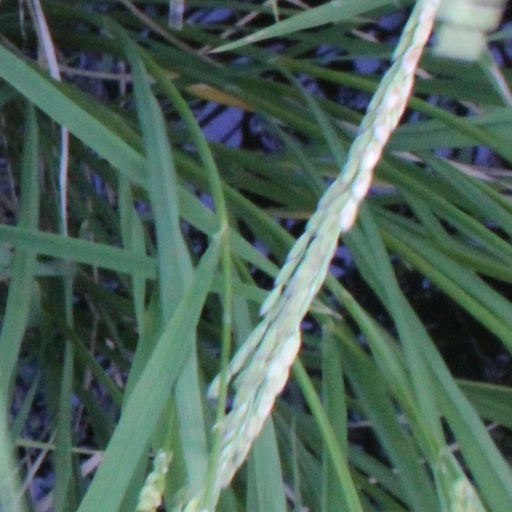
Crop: rice